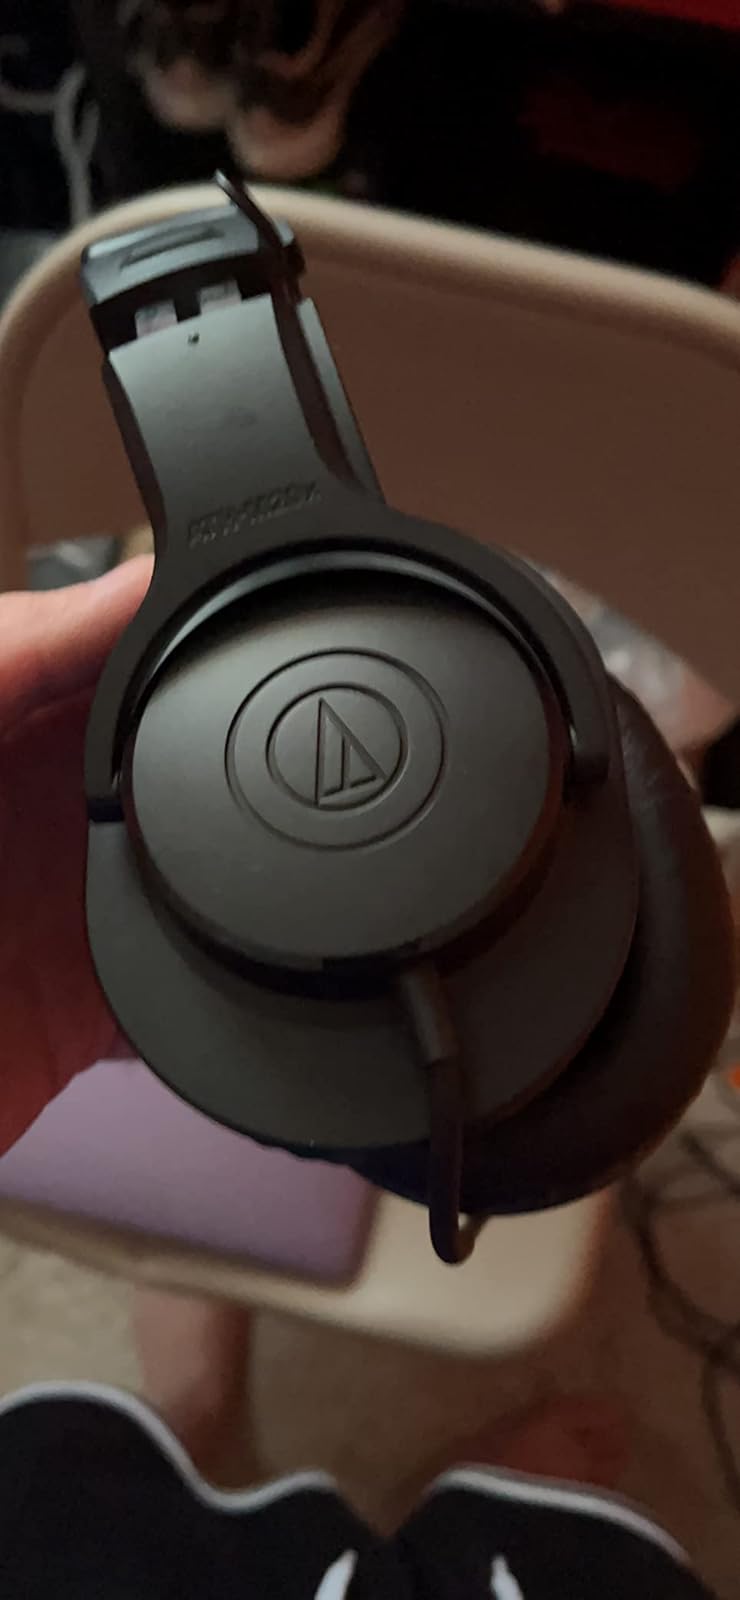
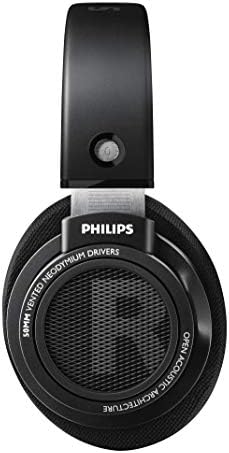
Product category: headphones
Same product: no